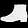
Label: Ankle boot